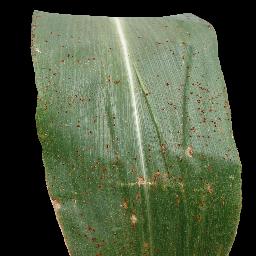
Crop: corn
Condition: (maize)_common_rust